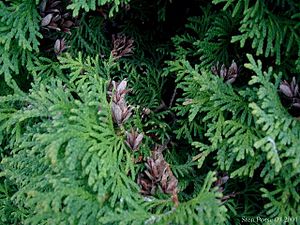
Thuja
Almindelig thuja (Thuja occidentalis)
Almindelig thuja (Thuja occidentalis)
Thuja er en mindre planteslægt med fem arter. Det er en slægt af stedsegrønne nåletræer og buske med skælklædte kviste. Slægtens medlemmer er giftige pga. indhold af thujon. Et vigtigt slægtskendetegn overfor Ædelcypres er koglerne. Hos sidstnævnte er de kuglerunde, mens de hos Thuja er krukkeformede.